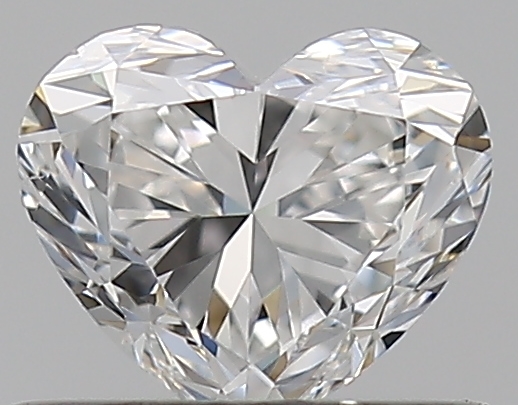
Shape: heart
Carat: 0.5
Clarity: VS2
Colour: F
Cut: VG
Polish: EX
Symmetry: VG
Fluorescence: N
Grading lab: GIA
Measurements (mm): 4.54 x 5.33 x 3.29